The Vile Village

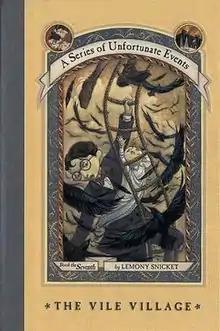

Book the Seventh: The Vile Village is the seventh novel in the children's book series "A Series of Unfortunate Events" by Lemony Snicket.